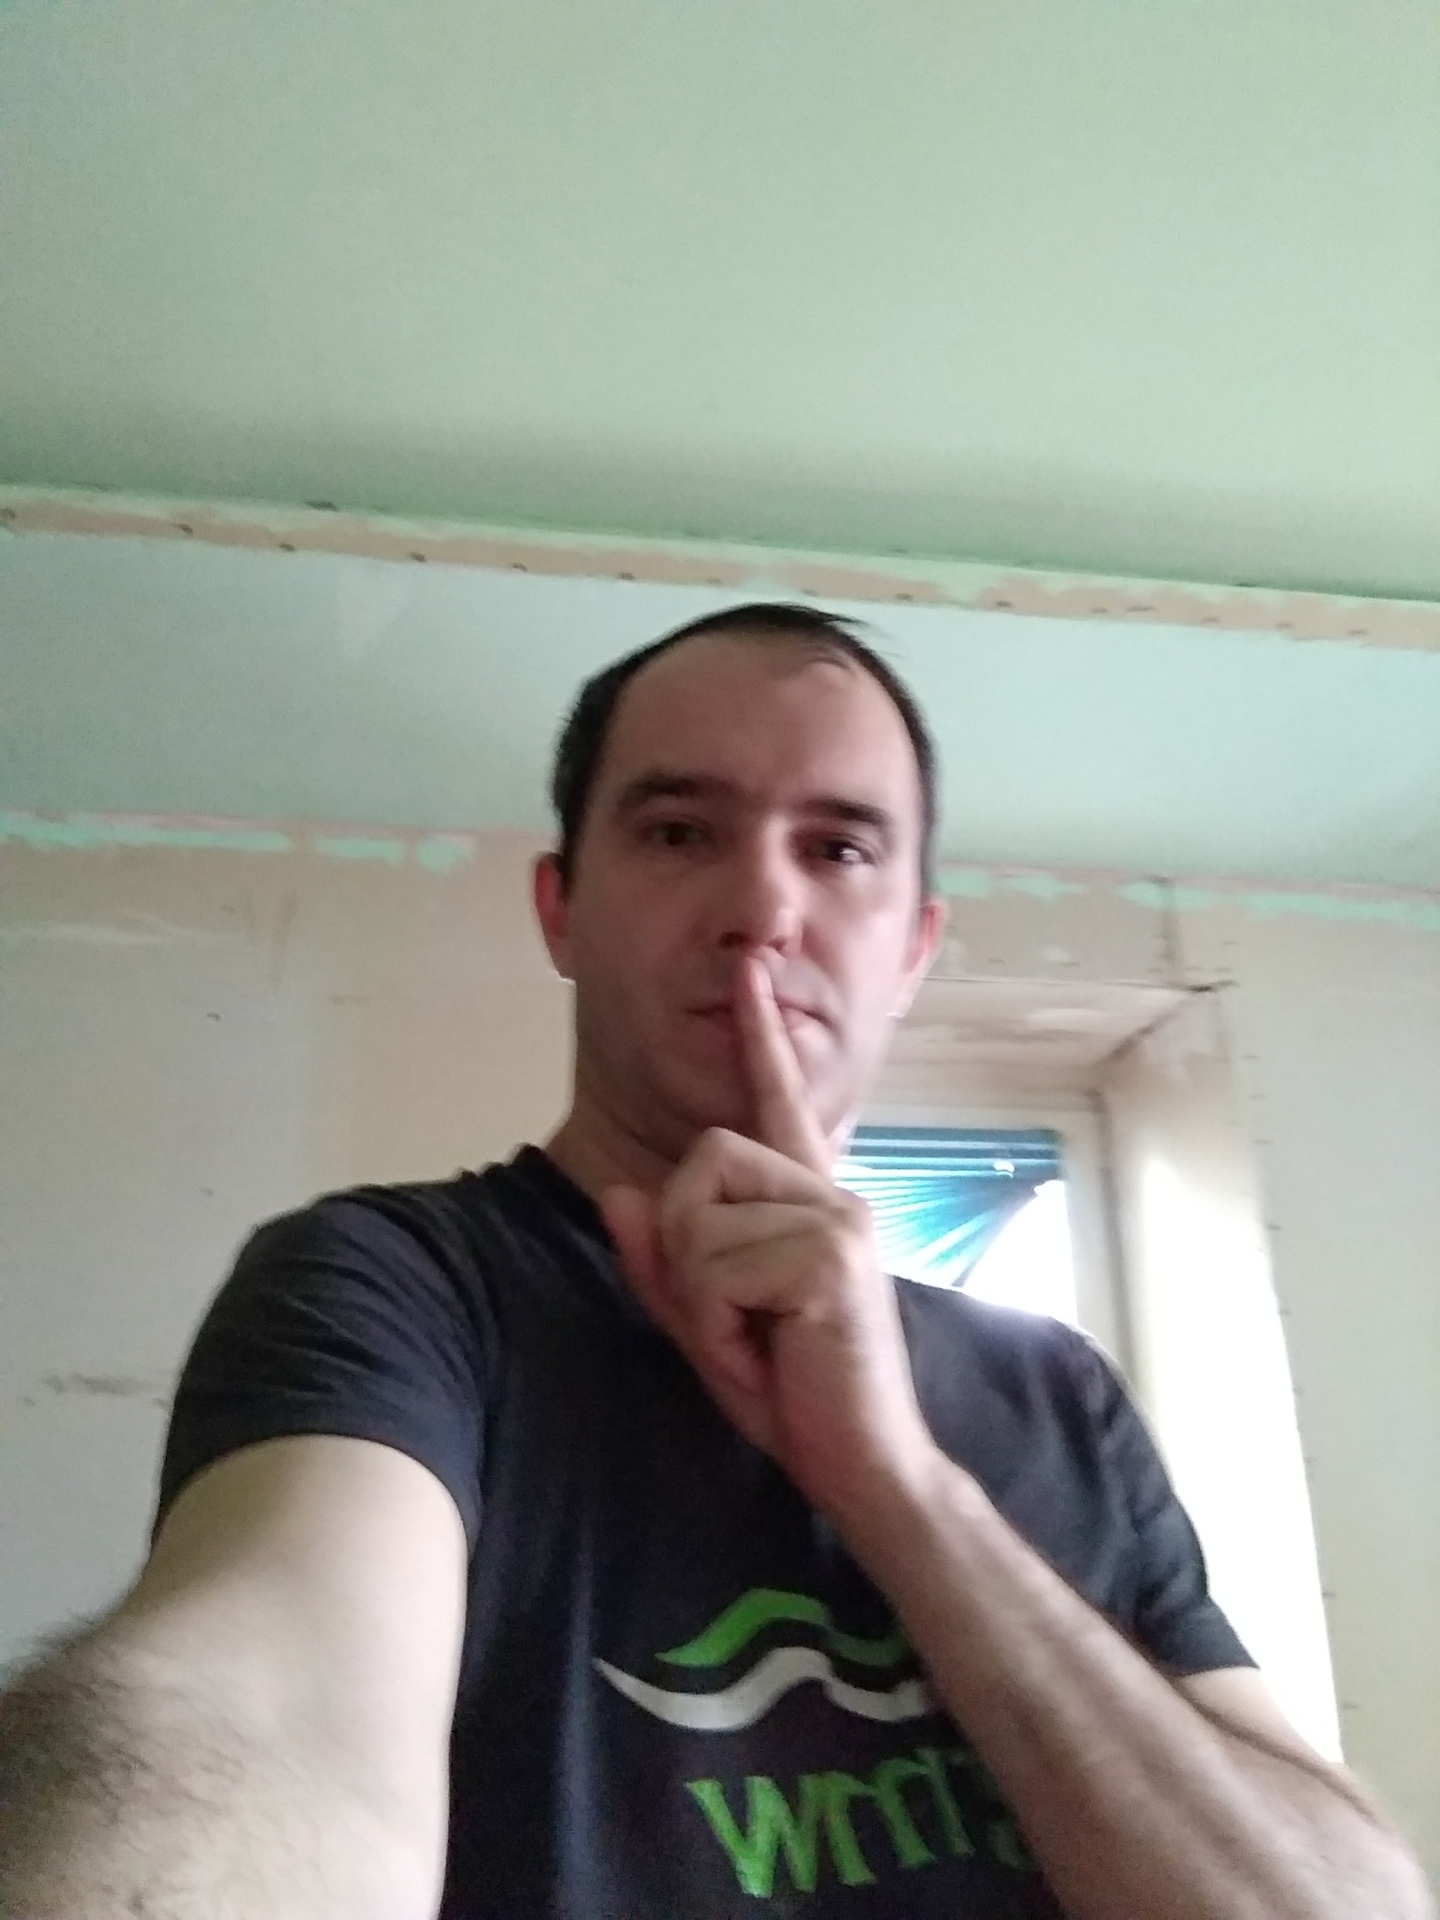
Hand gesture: mute